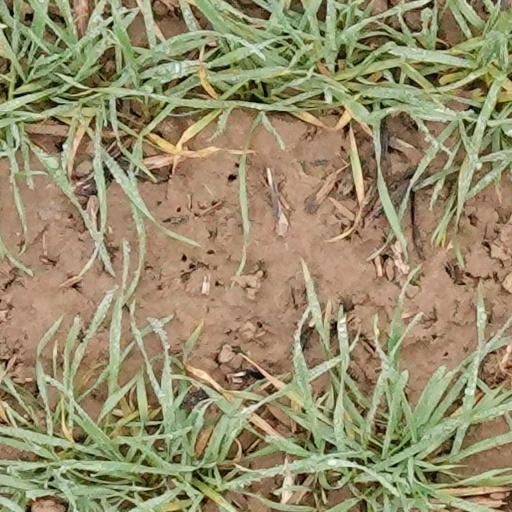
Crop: wheat